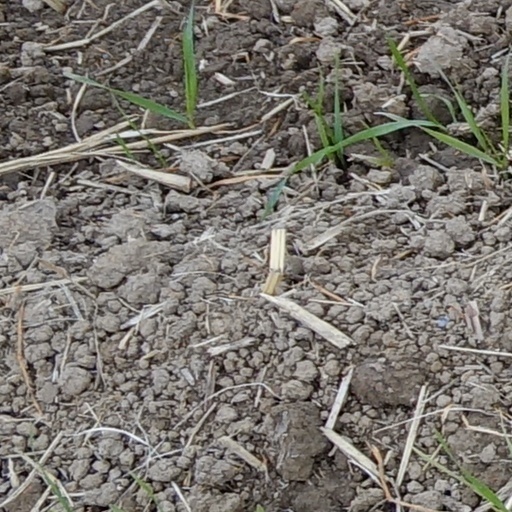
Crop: wheat